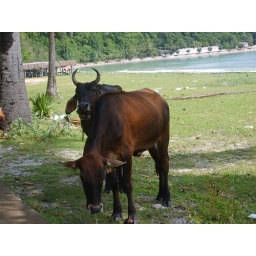
cows near beach